Lost in Shadow

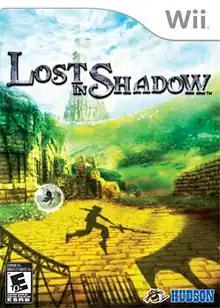
North American box art

Lost in Shadow, known as A Shadow's Tale in Australia and Europe and as in Japan, is a puzzle-platform video game developed and published by Hudson Soft for the Wii. It was released in Japan in July 2010, in Australia and Europe in October 2010, and in North America in January 2011. It was also released for Wii U via Nintendo eShop in 2016 by Konami, 4 years after Hudson Soft was absorbed by the company. "Lost in Shadow" is played largely in the background of the game environment as the player controls a boy's shadow, which must climb the shadows of a tall tower, rife with puzzles and enemies. He is accompanied by a sylph that can alter the direction of the foreground light sources, altering the alignment of shadows upon which he climbs. There are times in the game when the boy is able to materialize into the three-dimensional world and briefly interact with the objects themselves as opposed to simply their shadows.